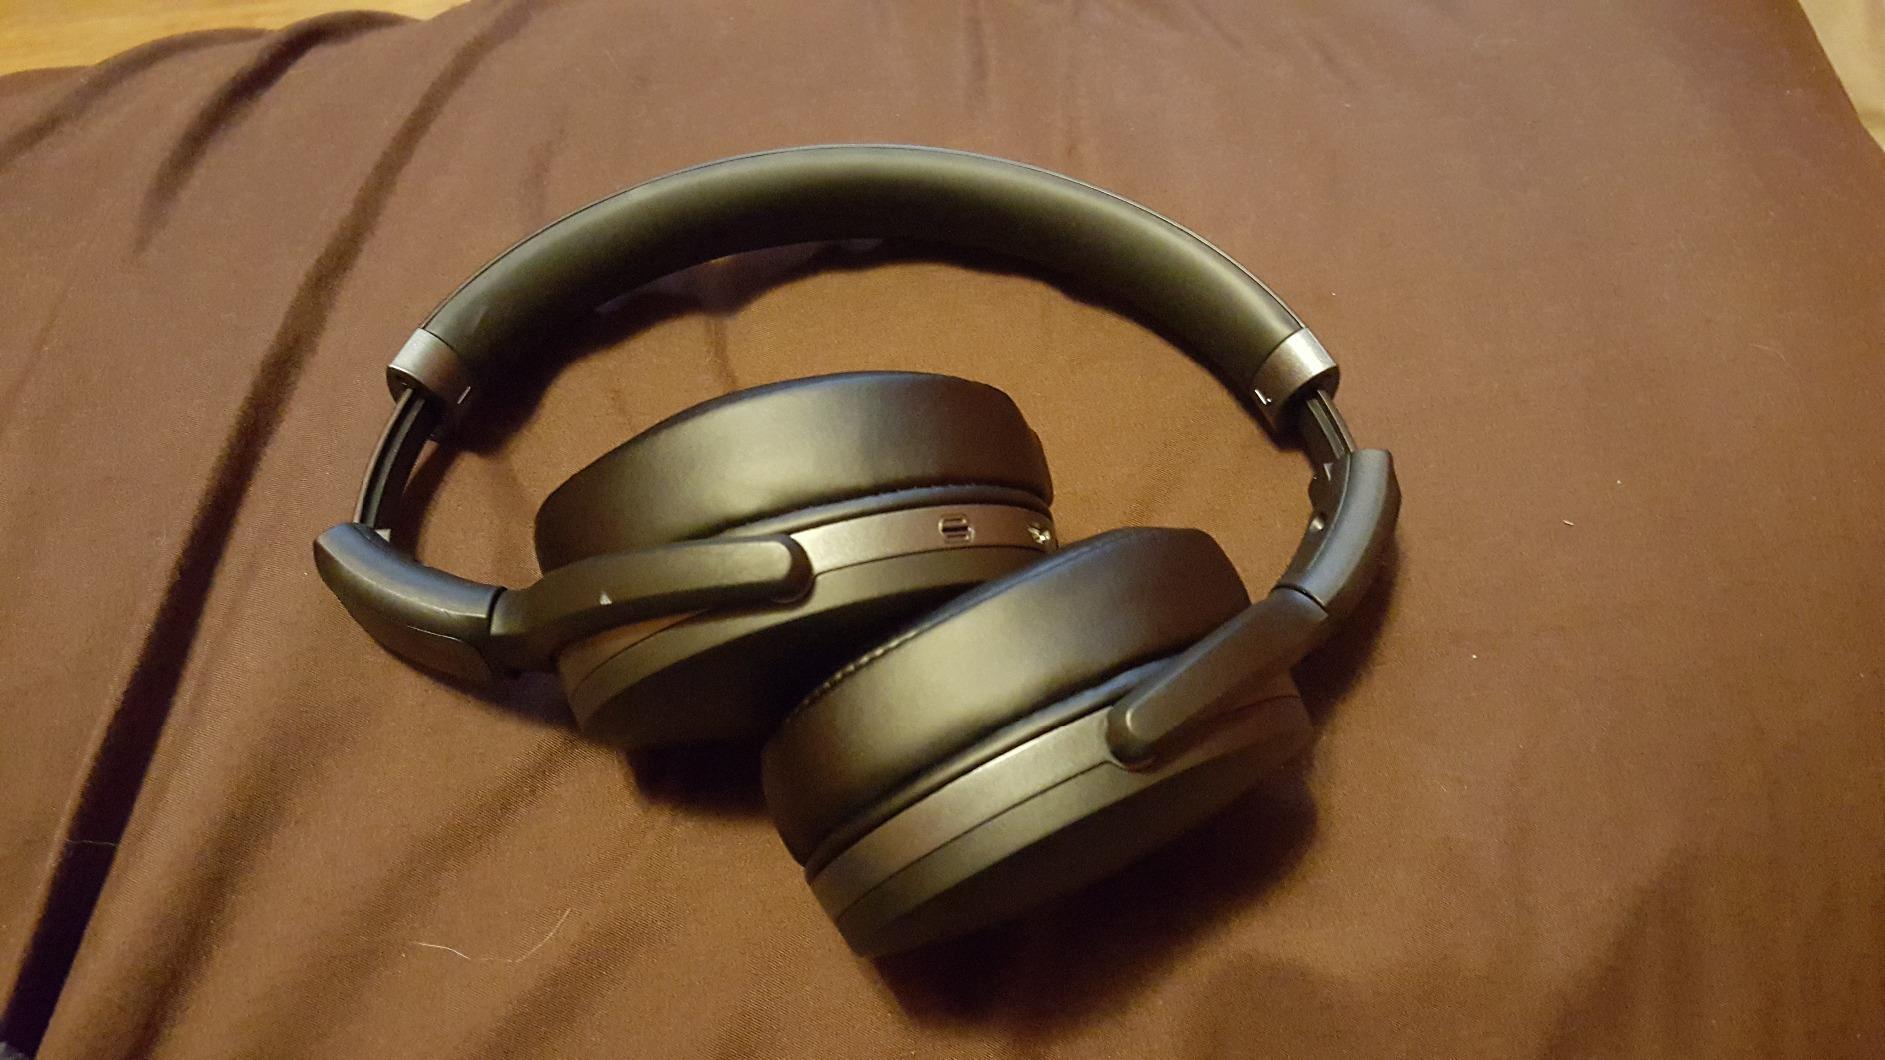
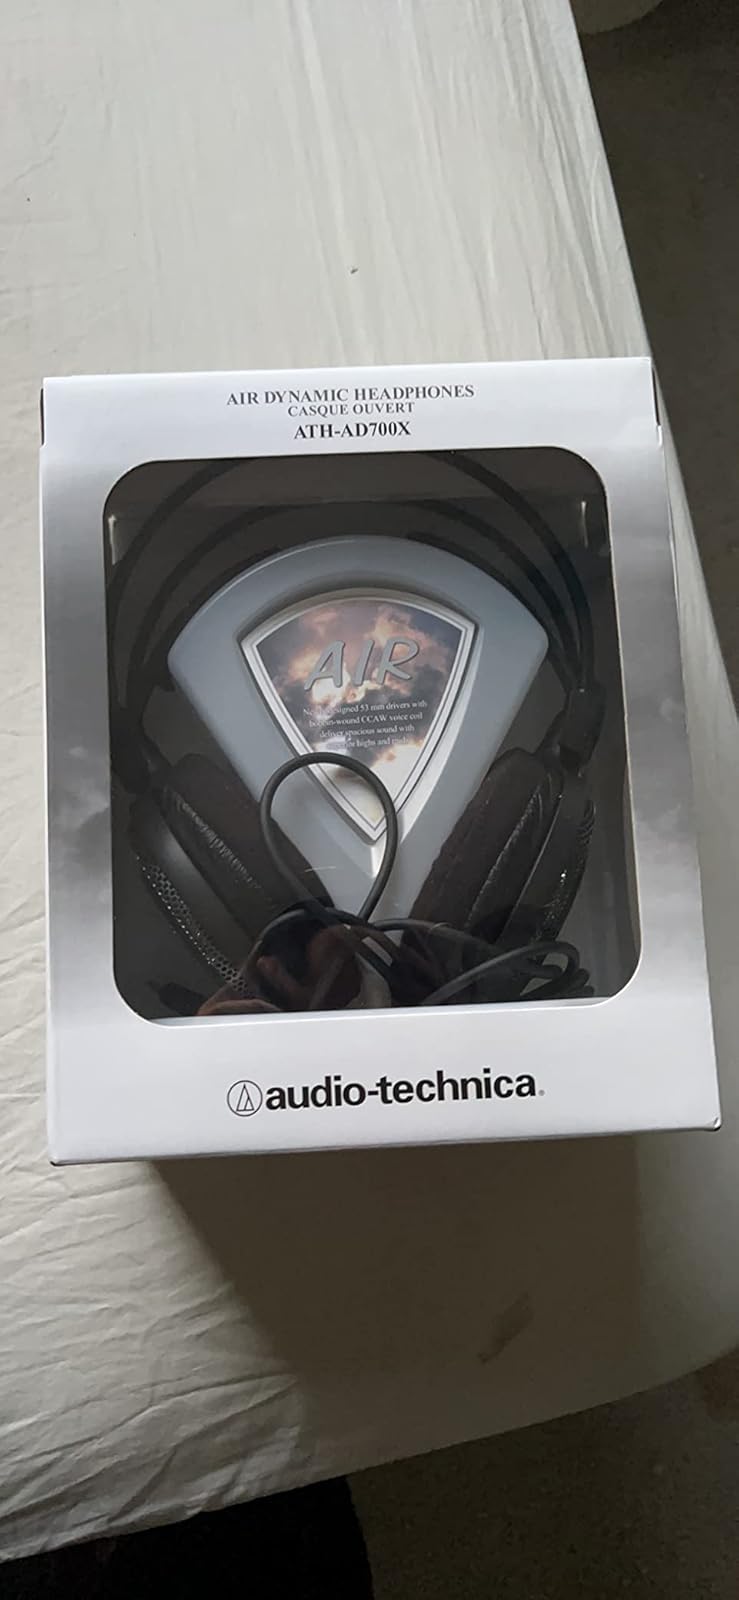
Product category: headphones
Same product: no